Moonlight and Noses

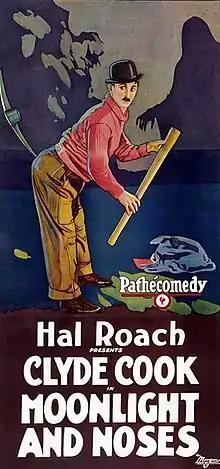
Film poster

Moonlight And Noses is a 1925 American silent comedy film directed by Stan Laurel and starring Clyde Cook. This is the first film of Clyde Cook series produced by Hal Raoch. The film's title is a wordplay of "Moonlight and Roses", a popular melody that had been named and republished in 1921.